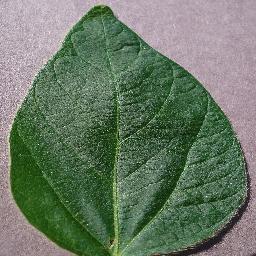
Label: Soybean___healthy